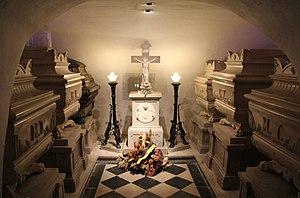
Le couvent de Kostanjevica, appelé du temps de l'Empire d'Autriche couvent de Görz, est un monastère franciscain, situé sur un rocher escarpé dominant la ville de Nova Gorica en Slovénie.
Le couvent de Kostanjevica, appelé du temps de l'Empire d'Autriche couvent de Görz, est un monastère franciscain, situé sur un rocher escarpé dominant la ville de Nova Gorica en Slovénie.